Verdon College

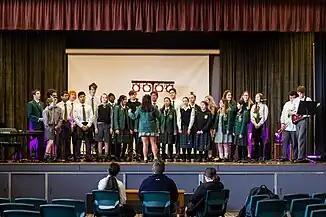
Students practicing for the House Choir competition

The college offers a broad range of educational opportunities for student achievement in the areas of sport and culture as well as a diverse academic curriculum.